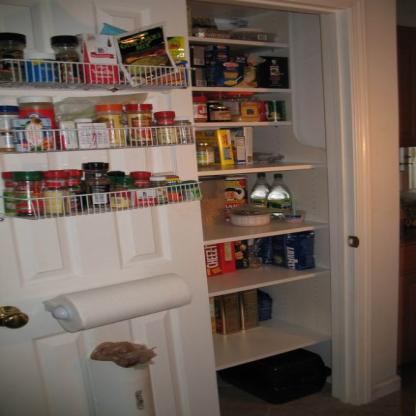
Scene: Indoor